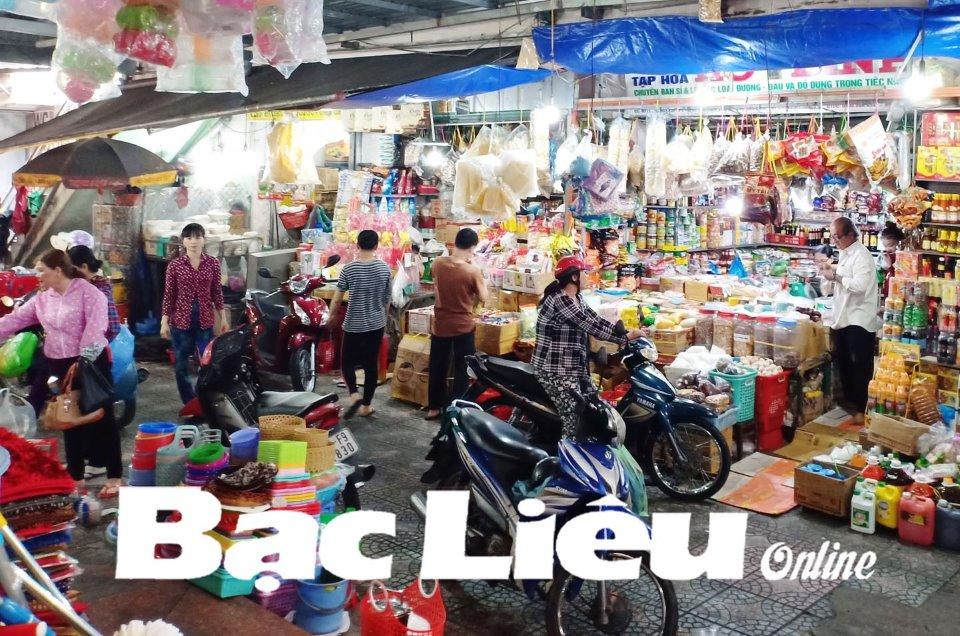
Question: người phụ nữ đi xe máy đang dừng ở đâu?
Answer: ở trước một cửa hàng tạp hóa